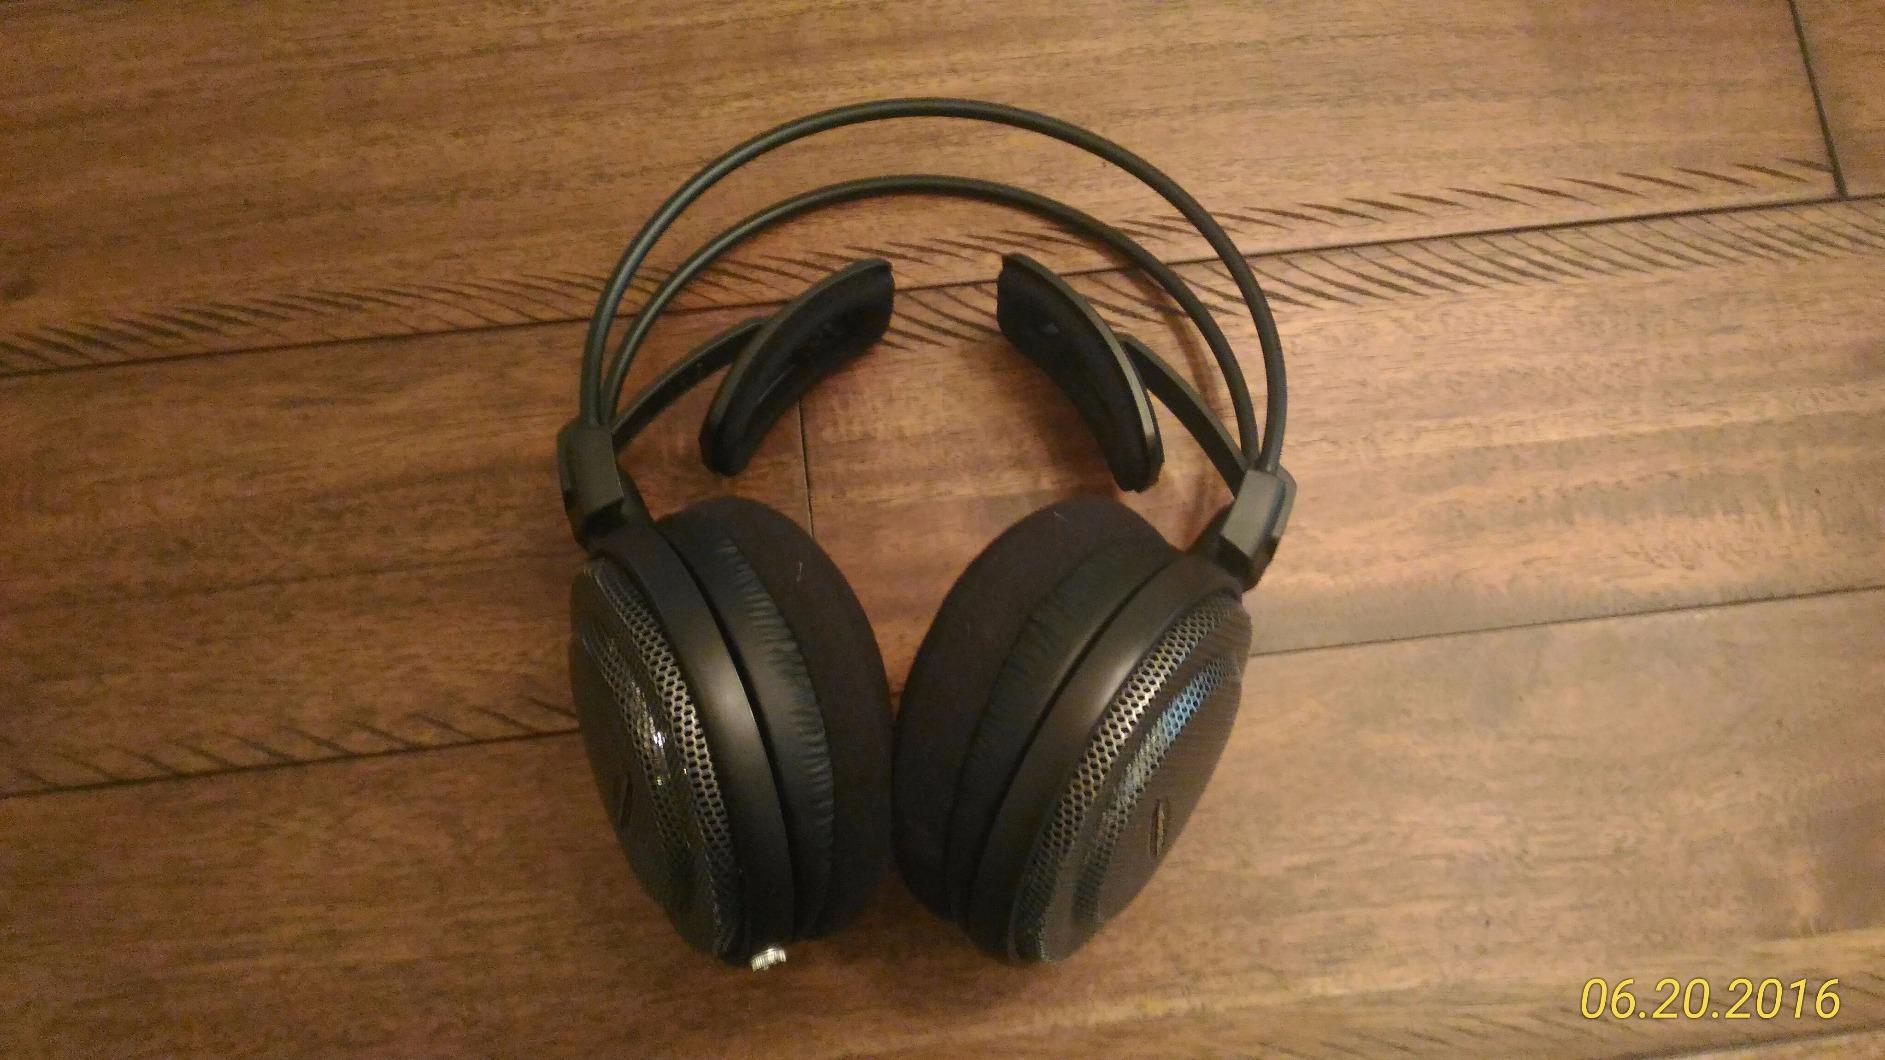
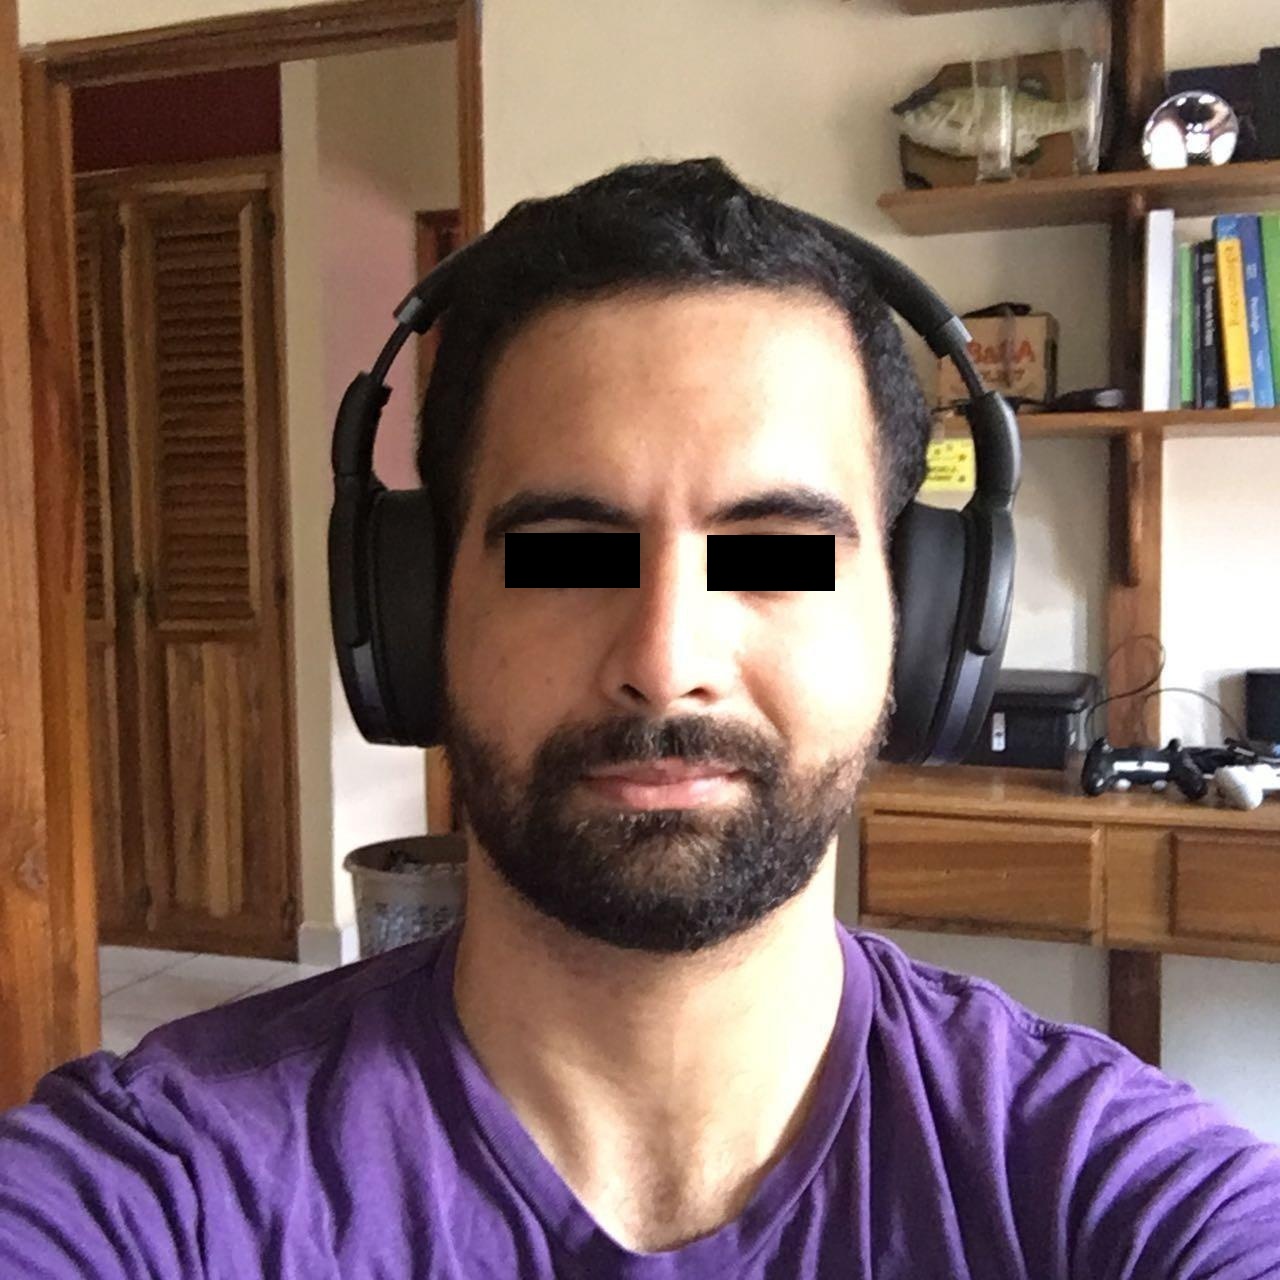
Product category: headphones
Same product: no